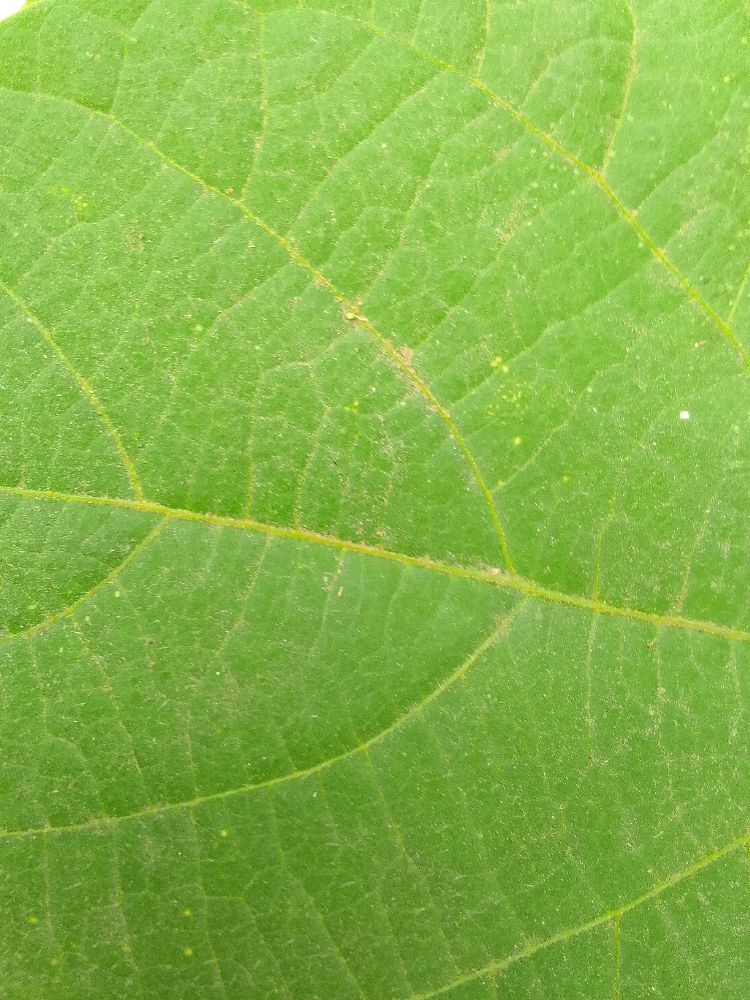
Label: healthy